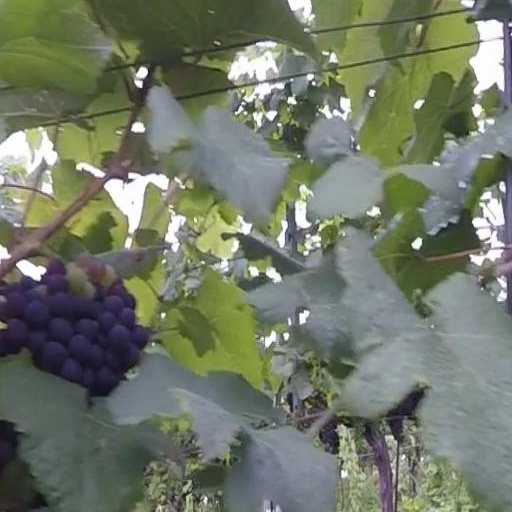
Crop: grape